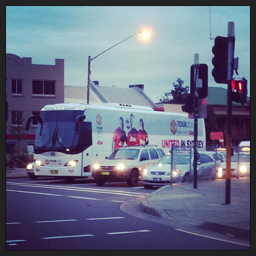
a bunch of traffic sits stopped at a stop light
A big bus that is stuck at a light and in traffic.
A night view of traffic in a city at an intersection.
A bus and cars are on a street with a traffic light.
This is a bus with a massive advertisement on the side.